The China Study

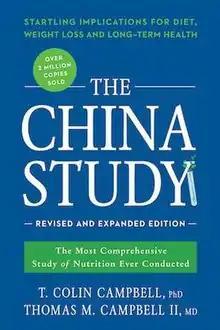

The China Study: The Most Comprehensive Study of Nutrition Ever Conducted and the Startling Implications for Diet, Weight Loss and Long-term Health is a book by T. Colin Campbell and his son, Thomas M. Campbell II. The book argues for health benefits of a whole food plant-based diet. It was first published in the United States in January 2005 and had sold over one million copies as of October 2013, making it one of America's best-selling books about nutrition.